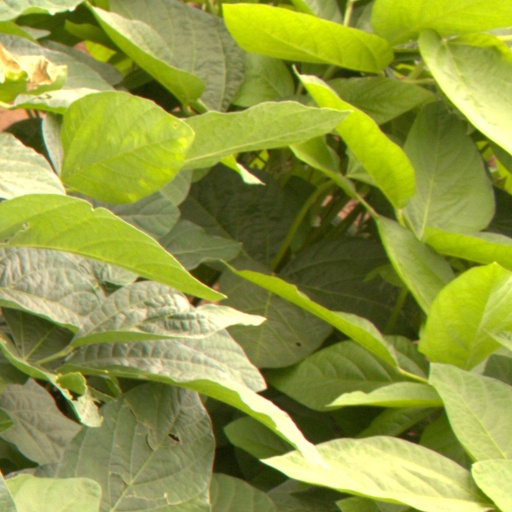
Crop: soybean